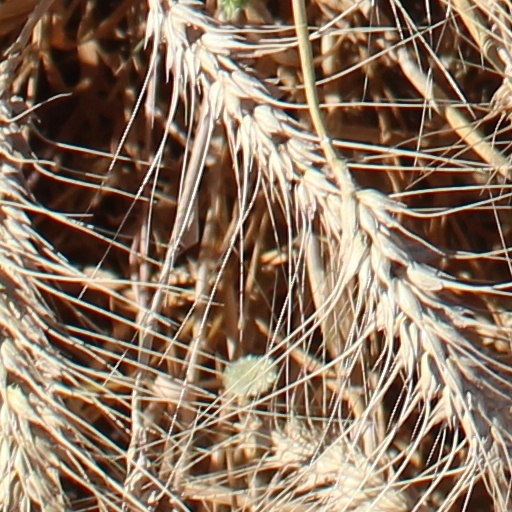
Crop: wheat